Answer in natural language. Is HousePlant further away or in front of grey circular dining table? Choose between the following options: further away or in front
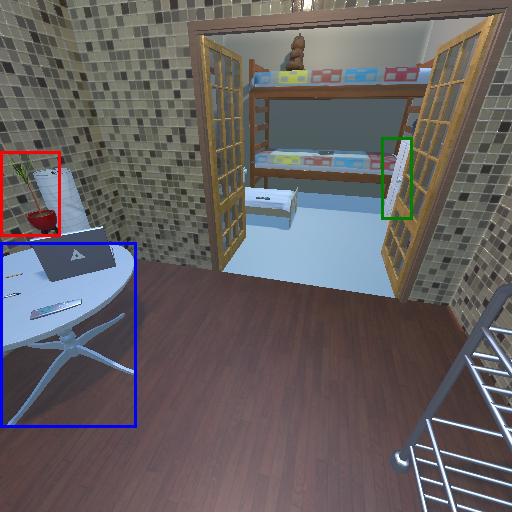
<answer>further away</answer>